Ehime Maru and USS Greeneville collision

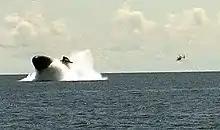
USS "Pittsburgh" demonstrates an emergency main ballast blow

At 13:43:15, the rapidly ascending "Greeneville" surfaced directly under "Ehime Maru", and the submarine's rudder sliced "Ehime Maru" hull from starboard to port. The people aboard "Ehime Maru" heard two loud noises and felt the ship shudder from two severe impacts. "Ehime Maru" bridge crew looked aft and saw the submarine breach the water's surface next to their ship. Within five seconds "Ehime Maru" lost power and began to sink. As Waddle watched through "Greeneville" periscope, "Ehime Maru" stood almost vertically on its stern and sank in about five minutes as the people on the fishing ship scrambled to abandon ship.